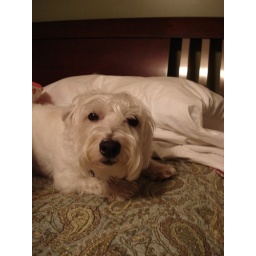
This is FORBIDDEN in our house for the dog to be in our bed.